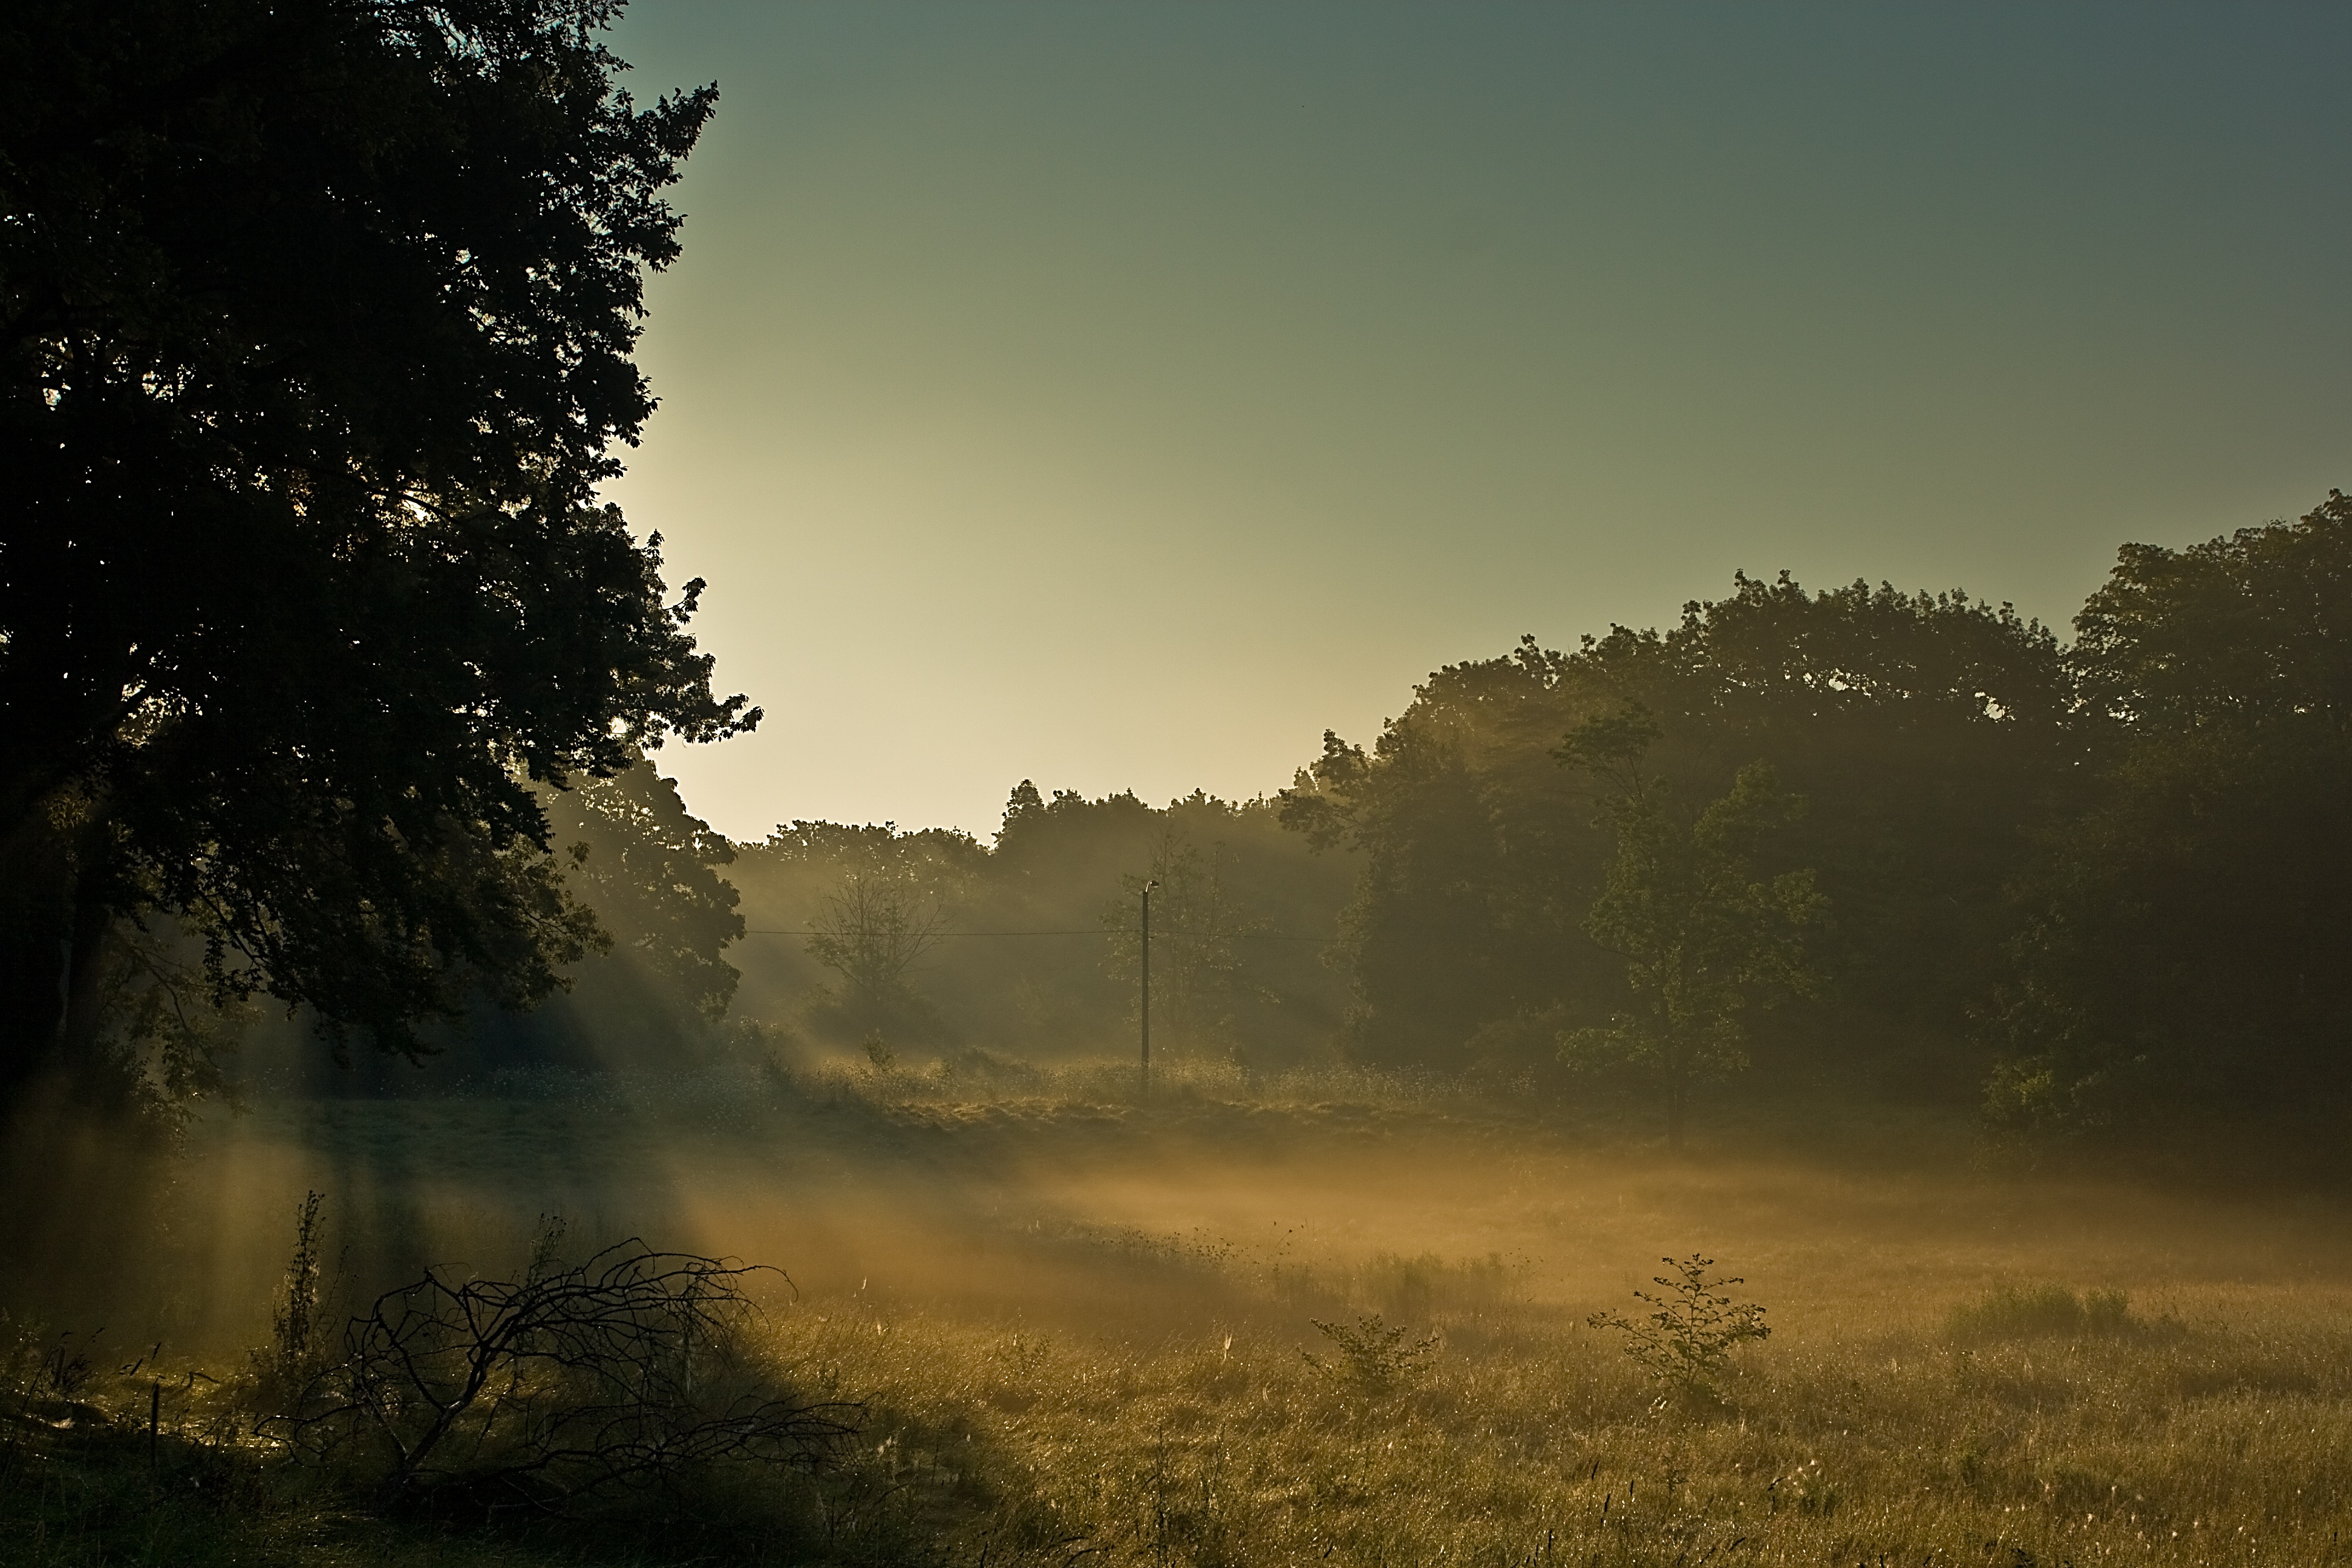
landscape, tree, nature, forest, wilderness, branch, cloud, fog, sunrise, sunset, mist, meadow, sunlight, morning, leaf, hill, dawn, atmosphere, dusk, foliage, evening, reflection, autumn, weather, darkness, trees, vegetation, rays, scene, woodland, habitat, rays of light, shining, through, rural area, natural environment, atmospheric phenomenon, woody plant